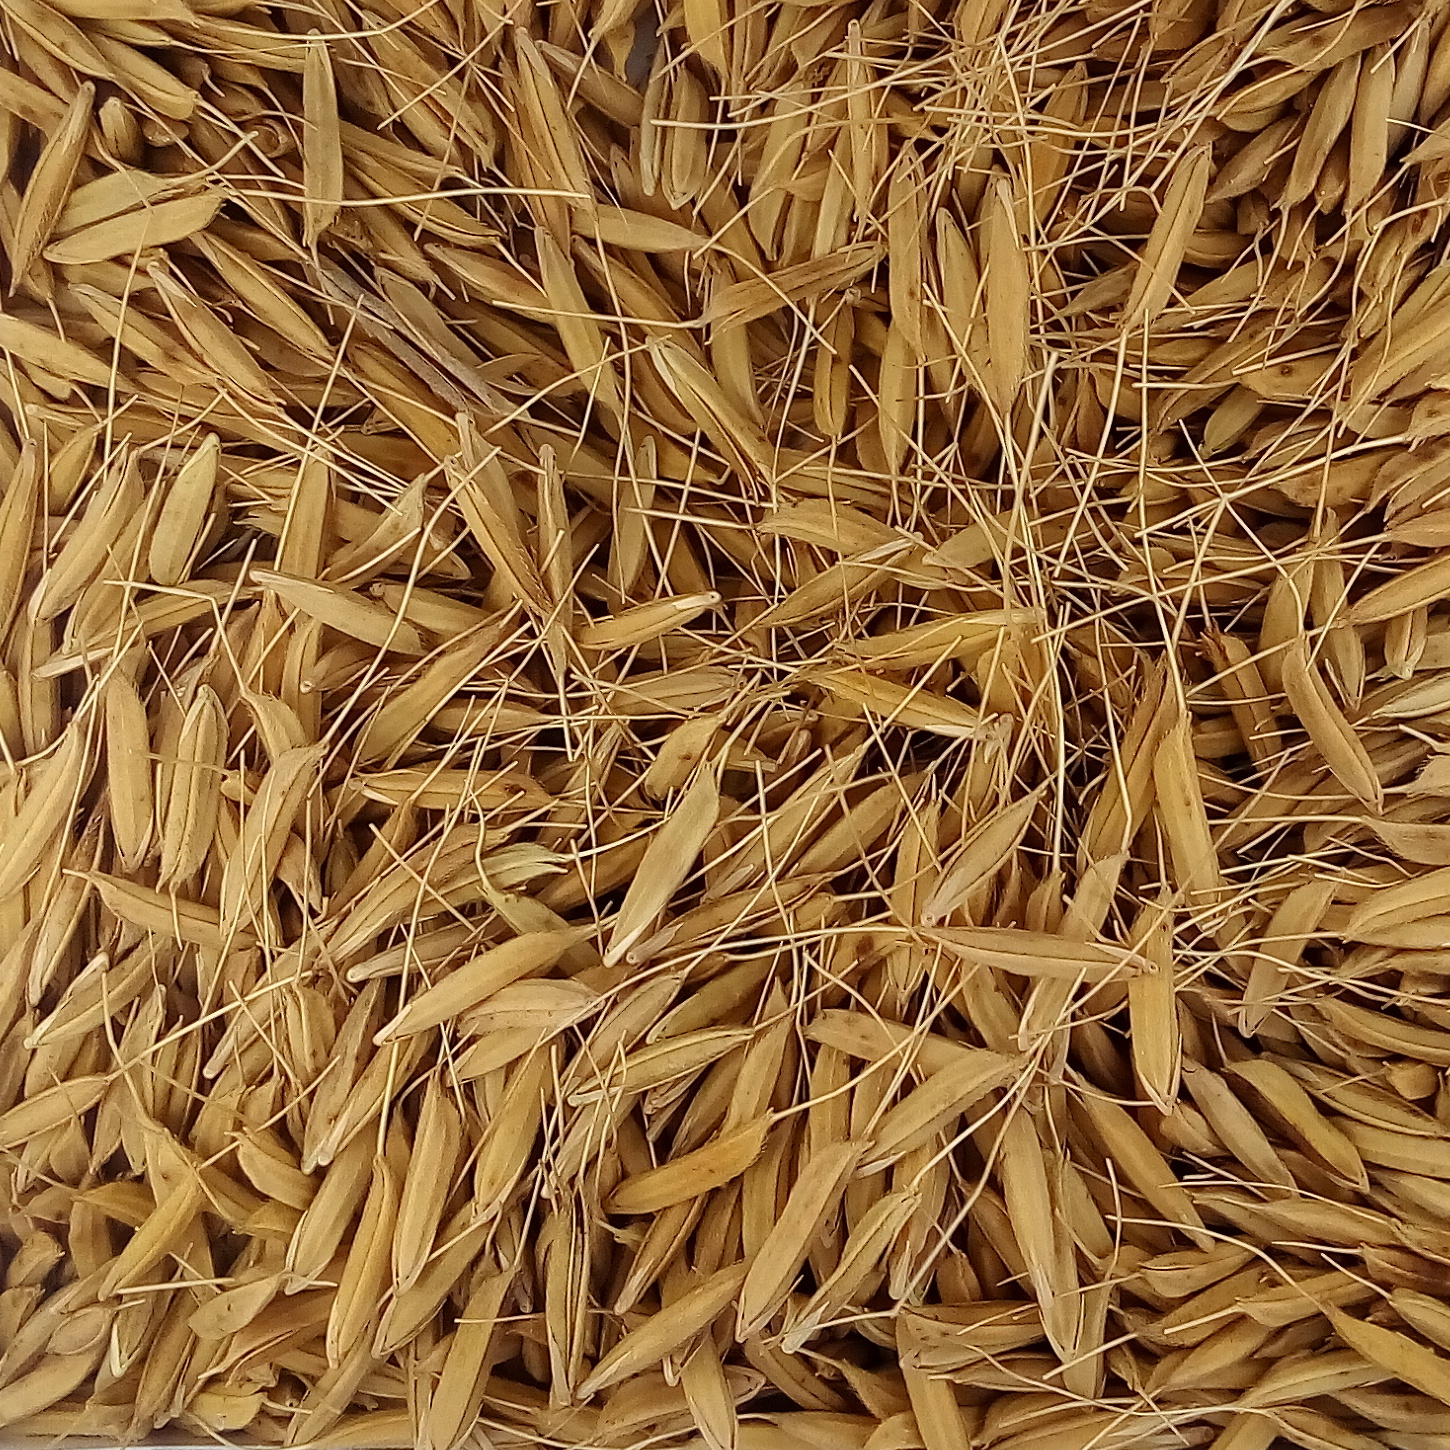
Rice seed variety: PB_6